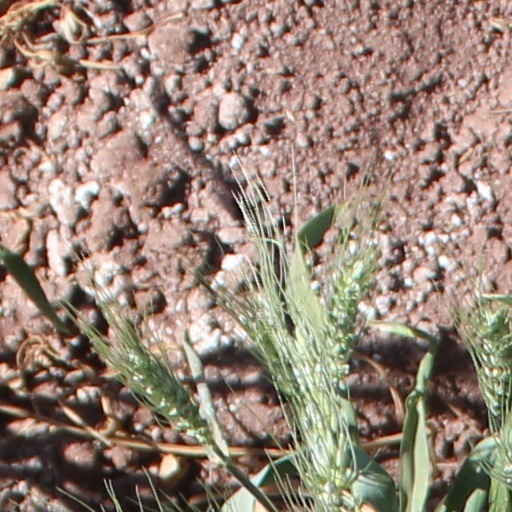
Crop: wheat